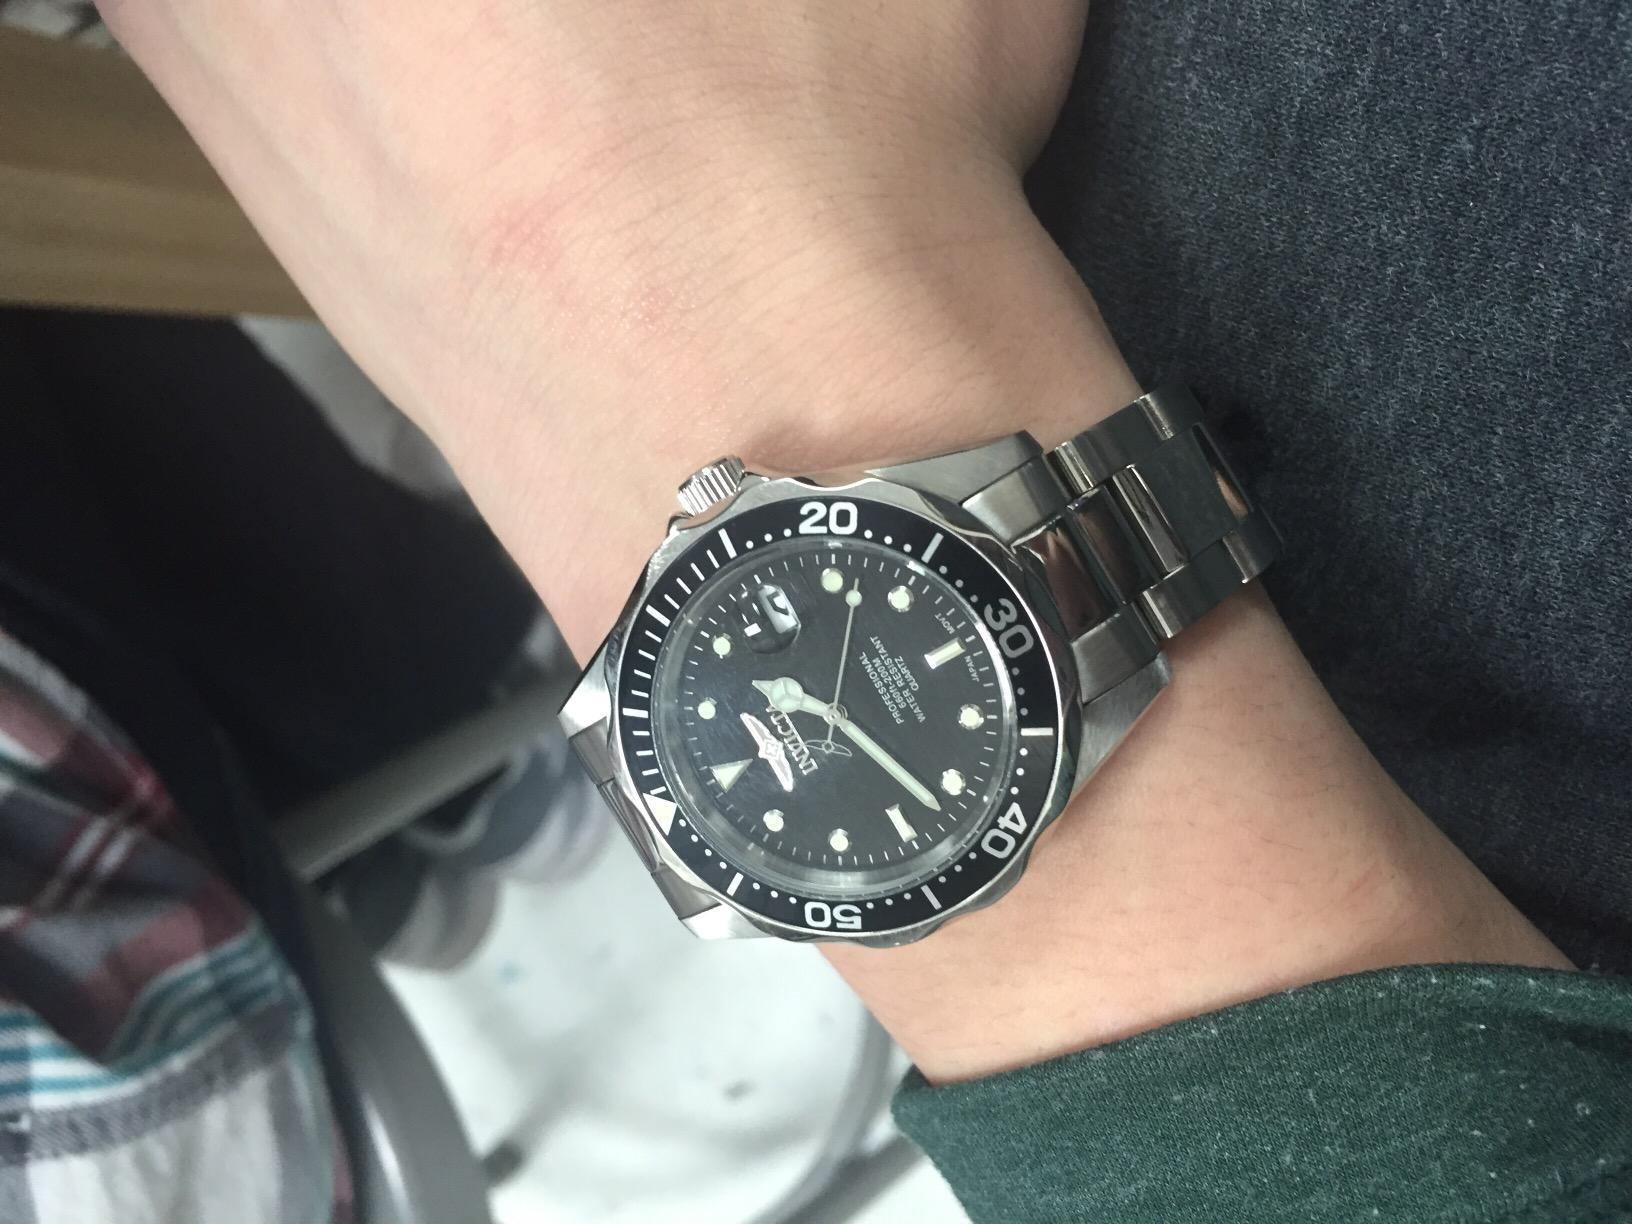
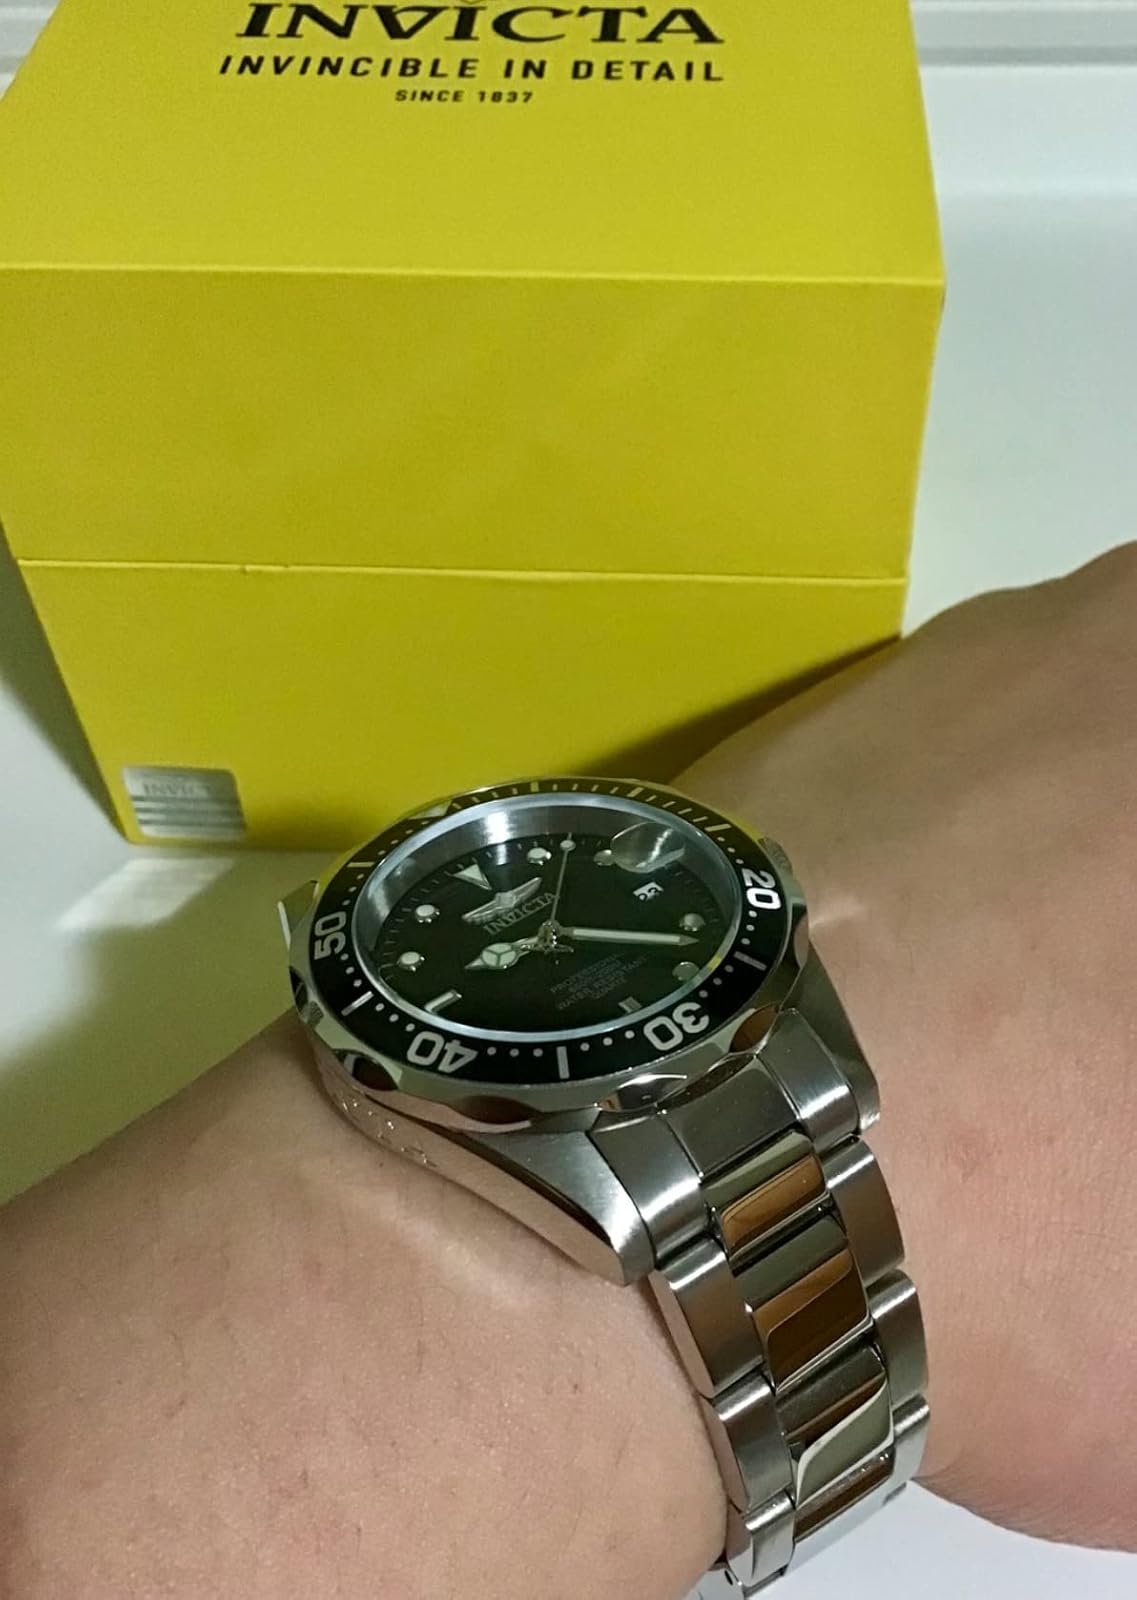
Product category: accessories_watch
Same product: yes